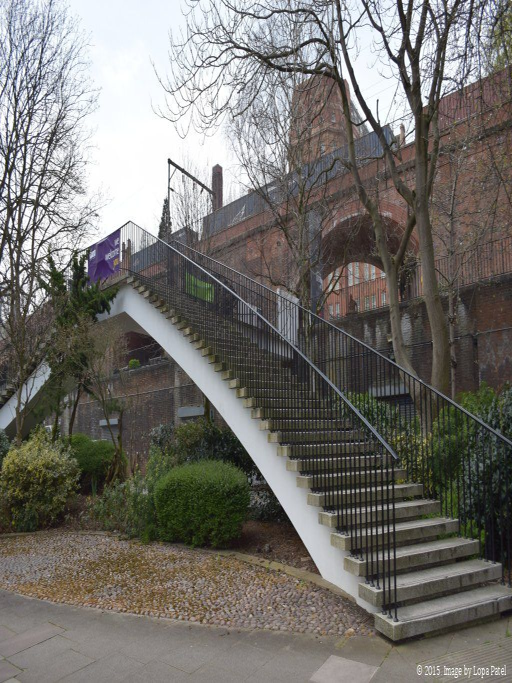
stairs and walkway connecting the main campus with the building .